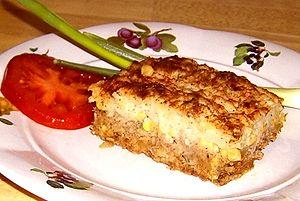
La culture de l'Irlande, pays insulaire de l'Europe de l'Ouest, désigne d'abord les pratiques culturelles observables de ses habitants.
Le cottage pie, ou shepherd's pie, est un mets d'origine britannique constitué d'une tourte à la viande avec une croûte de purée de pommes de terre.